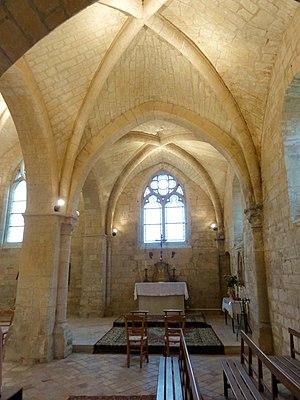
Chapelle sud, vue vers l'est.
L’église Saint-Sulpice est une église catholique paroissiale située à Bruyères-sur-Oise, dans le Val-d'Oise. La fondation de la paroisse remonte à 755. Son histoire reste mal connue. Les trois absides en hémicycle du chevet roman de la fin du XIᵉ ou du premier quart du XIIᵉ siècle ont été mises en évidence par des fouilles archéologiques vers 1970. La partie la plus ancienne de l'église actuelle est le clocher, dont la base est contemporaine des vestiges archéologiques, à l'exception de la fenêtre. Le premier étage de baies présente des chapiteaux de belle facture. Le second étage de baies est original par sa disposition, mais a été entièrement reconstitué après sa destruction pendant la Seconde Guerre mondiale, en 1940. Le chœur et son collatéral sud sont un peu plus récents que les étages du clocher, et datent pour l'essentiel du milieu du XIIᵉ siècle, y compris les quatre voûtes d'ogives archaïques. Les fenêtres gothiques rayonnantes de la seconde moitié du XIIIᵉ siècle qui éclairent le chevet, et le caractère plus résolument gothique de la chapelle latérale nord ajoutée à la même époque, font un peu oublier l'ancienneté réelle du sanctuaire.